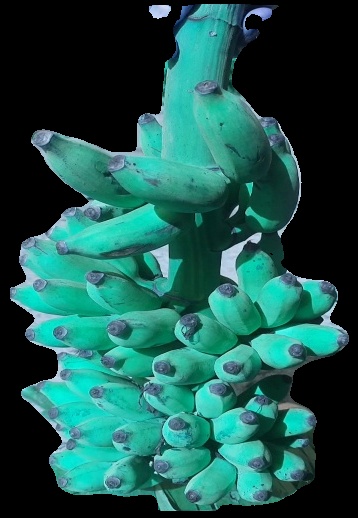
Variety: elakki-bale
Grade: grade3